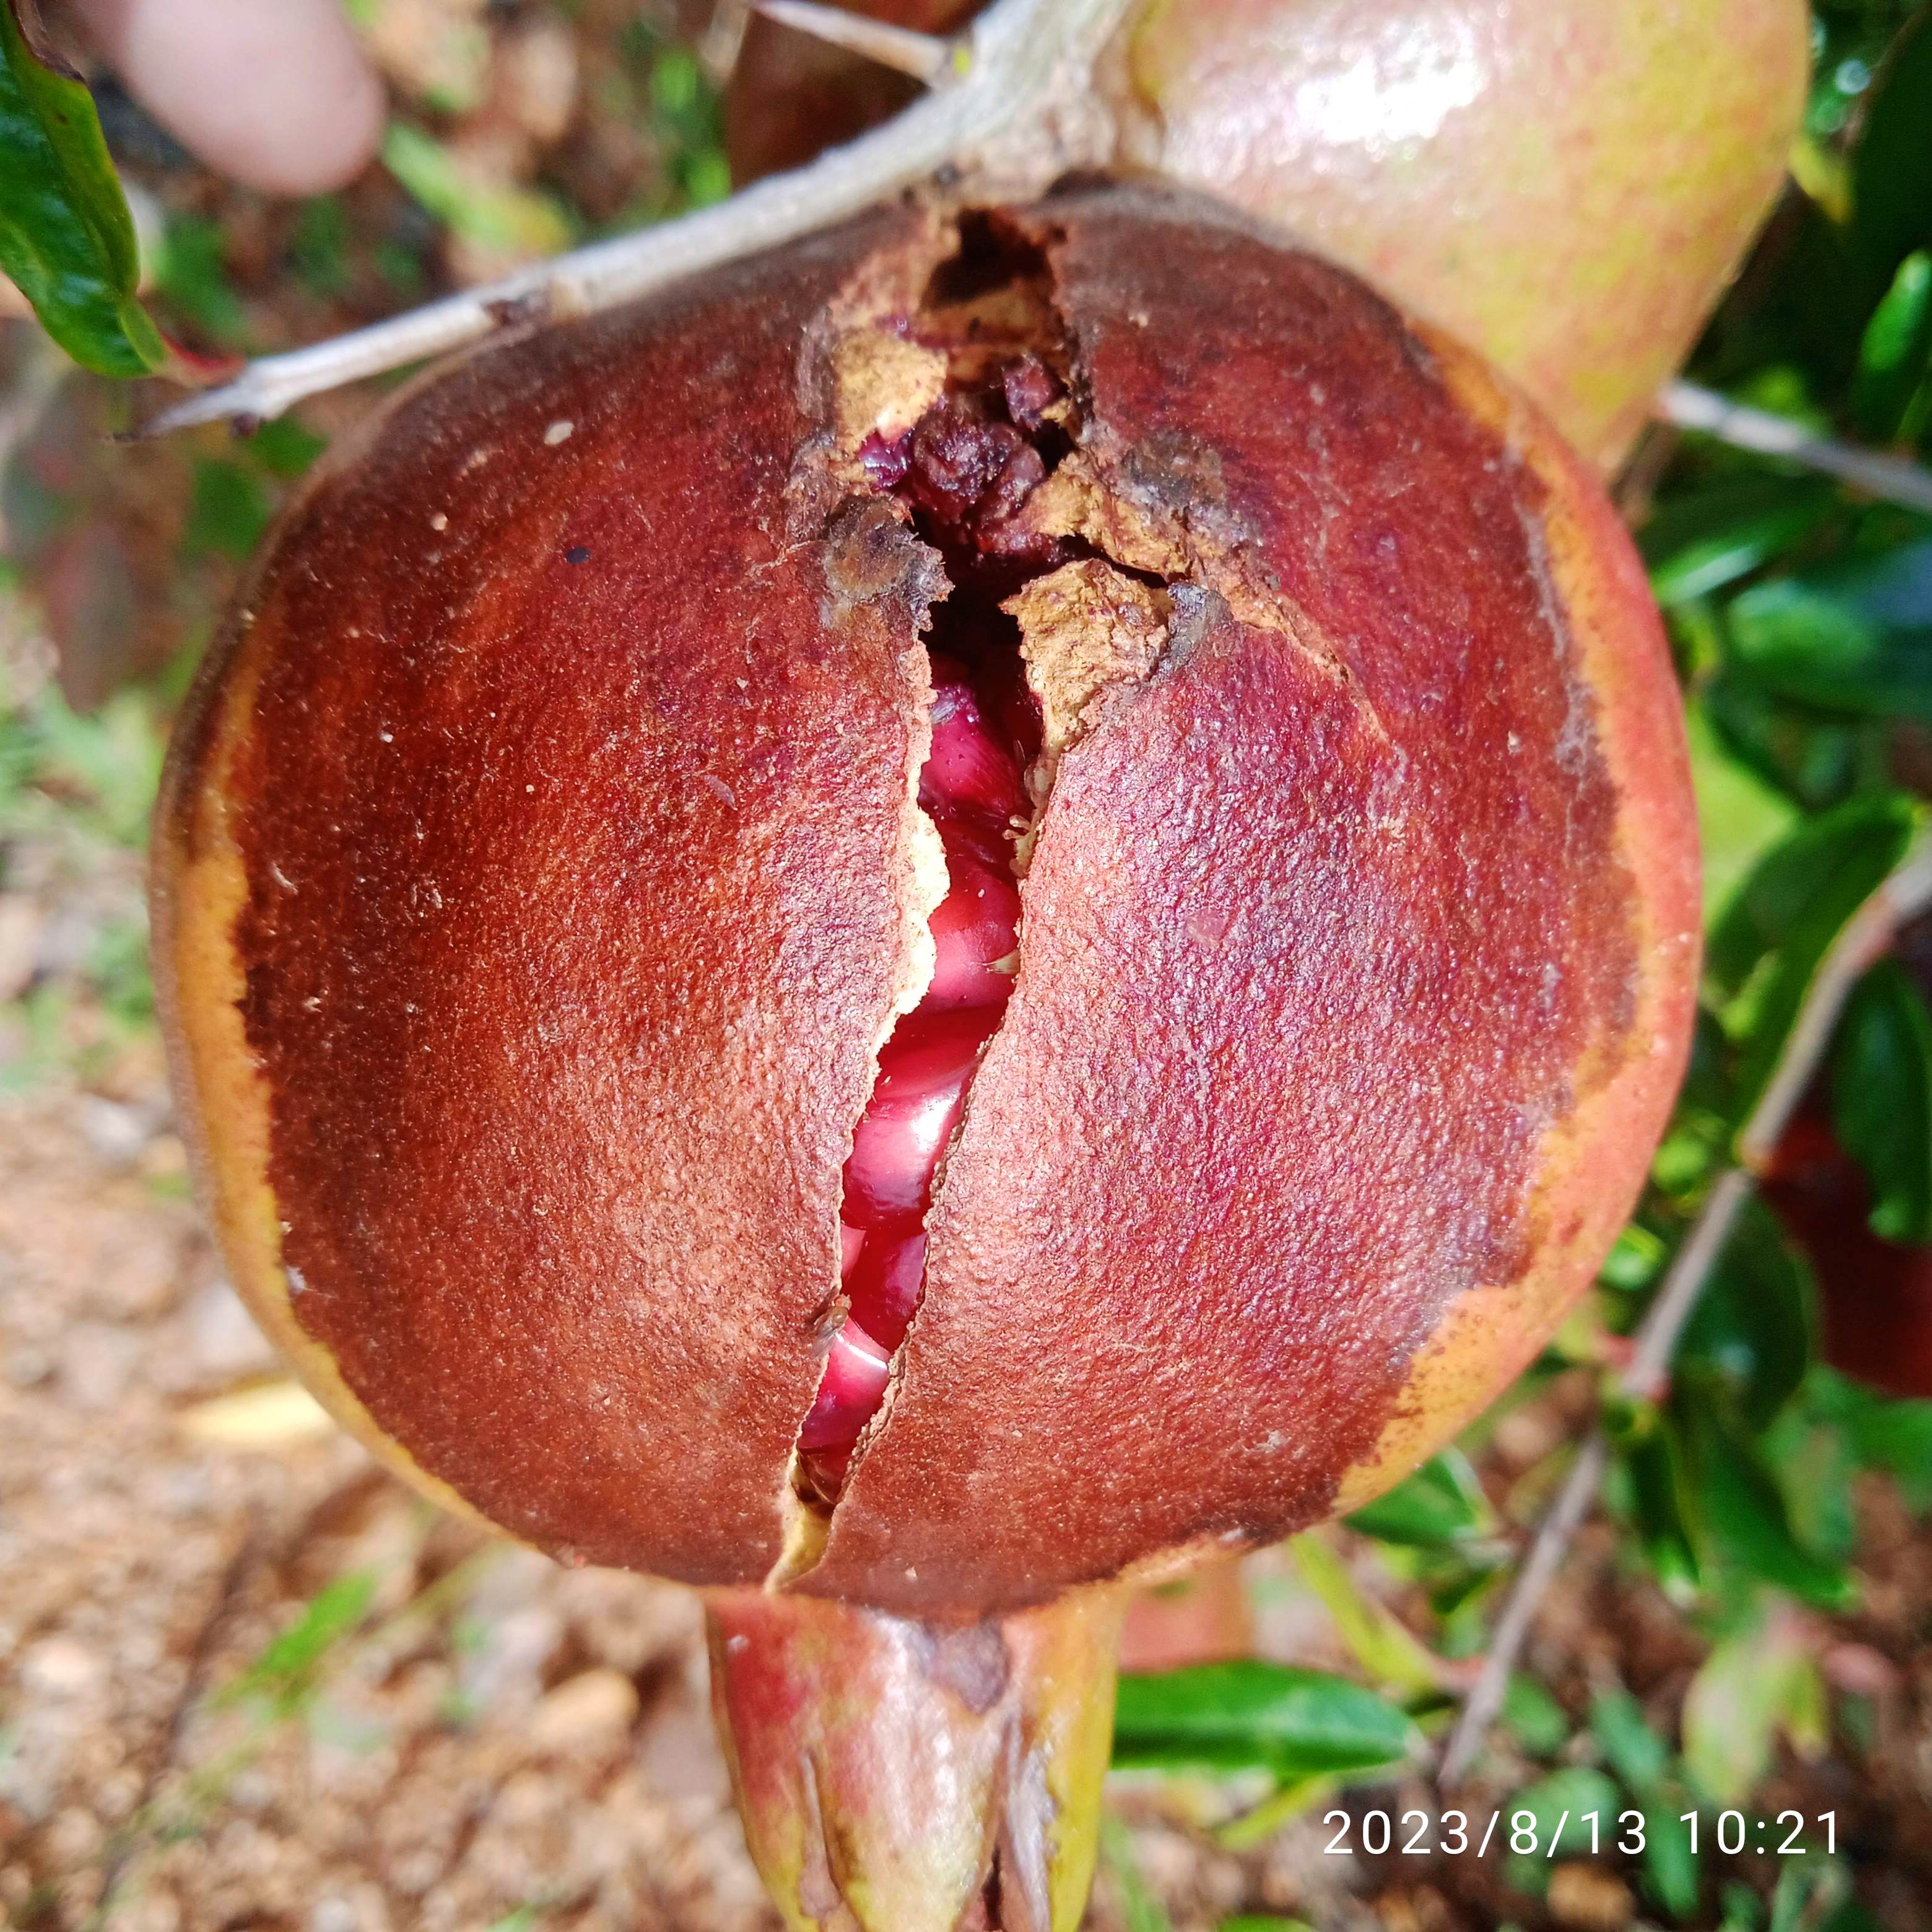
Label: Bacterial_Blight